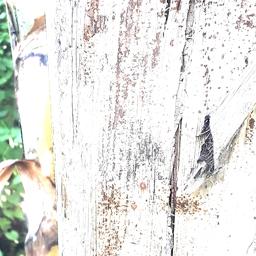
Label: PSEUDOSTEM WEEVIL